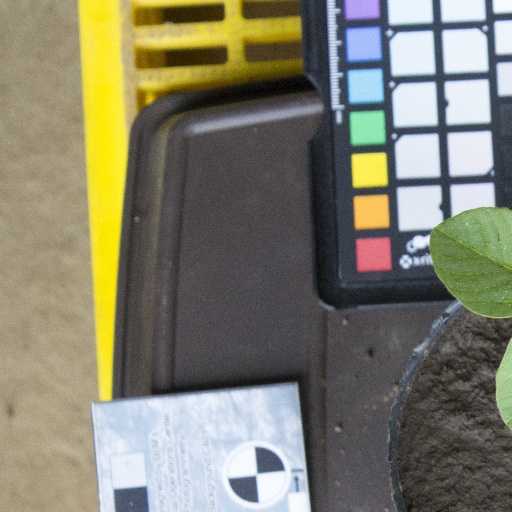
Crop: soybean